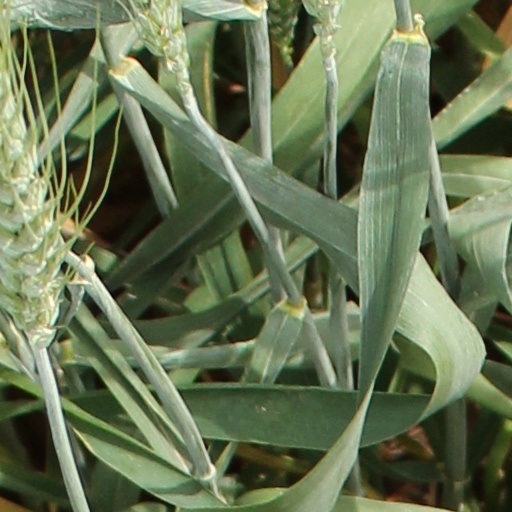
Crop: wheat